Sofonisba Anguissola

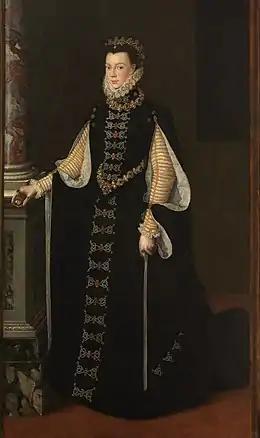
Elizabeth of Valois (Attr. Sofonisba Anguissola, 1561–1565). Museo del Prado, Madrid

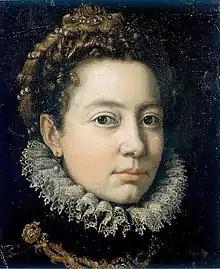
Self-portrait,

Sofonisba Anguissola was born into a poor but ancient Italian noble family in Cremona, Lombardy in 1532, the oldest of seven children, six of whom were girls. Her father, Amilcare Anguissola, was a member of the Cremonese nobility, and her mother, Bianca Ponzone, was also of noble background. The family lived near the site of a famous 2nd century B.C. battle, the Battle of the Trebia, between the Romans and Carthaginians, and several members of the Anguissola family were named after ancient Carthaginian historical characters: Amilcare was named for the Carthaginian general Hamilcar Barca; he named his first daughter after the tragic Carthaginian figure Sophonisba and his only son Asdrubale after the warlord Hasdrubal Barca. Amilcare Anguissola, inspired by Baldassare Castiglione's book "The Book of the Courtier", encouraged all his daughters (Sofonisba, Elena, Lucia, Europa, Minerva and Anna Maria) to cultivate and perfect their talents. Four of her sisters (Elena, Lucia, Europa and Anna Maria) also became painters, but Anguissola was by far the most accomplished and renowned and taught her younger siblings. Elena ( – 1584) abandoned painting to become a nun. Both Anna Maria and Europa gave up art upon marrying, while Lucia (1536 or 1538 – 1565–1568), the best painter of Sophonisba's sisters, died young. The remaining sister, Minerva, became a writer and Latin scholar. Asdrubale, Sophonisba's brother, studied music and Latin, but not painting.